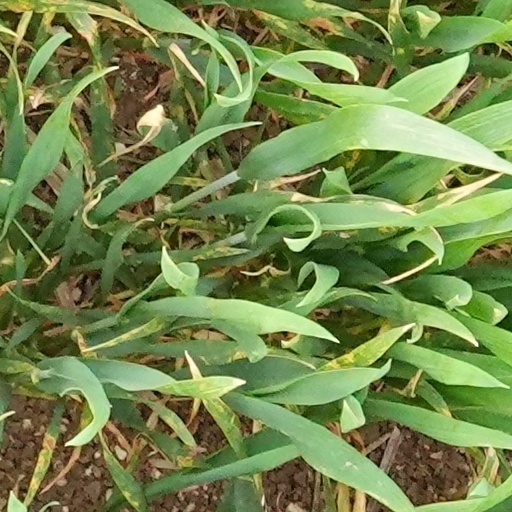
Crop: wheat